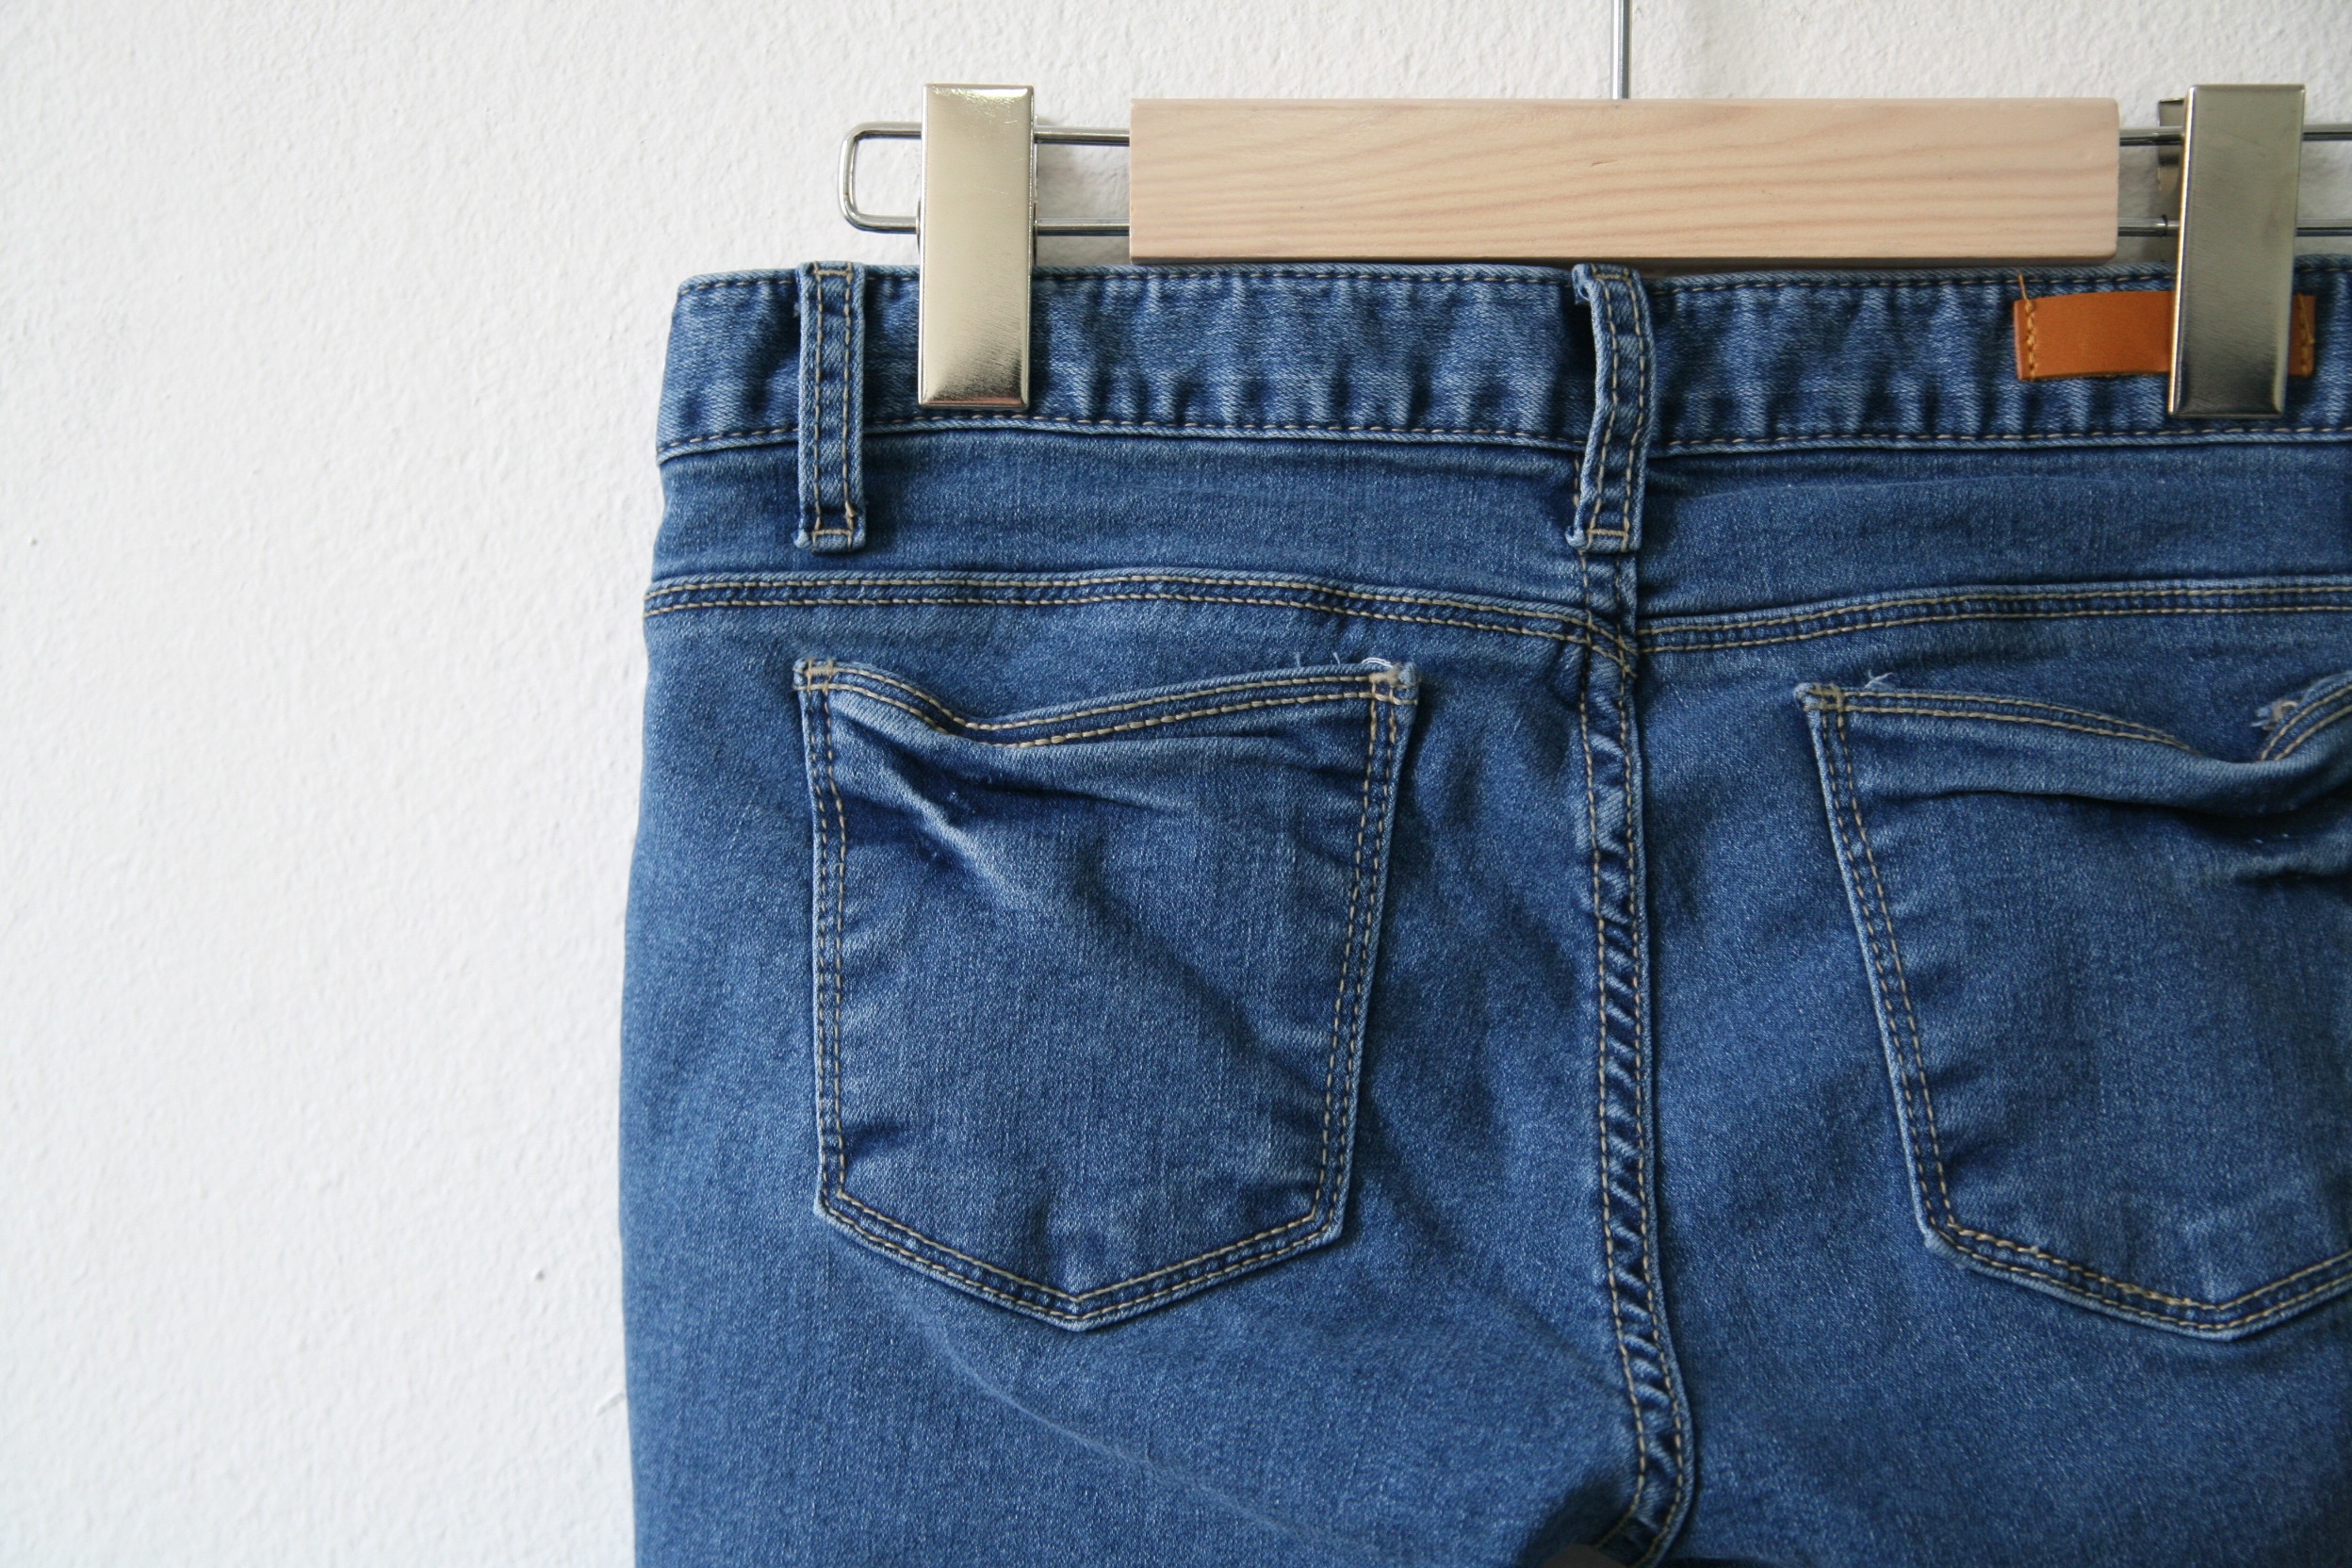
jeans, blue, clothing, denim, trousers, textile, detail, pocket, abdomen, electric blue, bonded